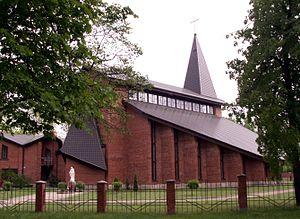
Dobele est une ville dans la Zemgale en Lettonie. Elle est située sur les rives de la Bērze.